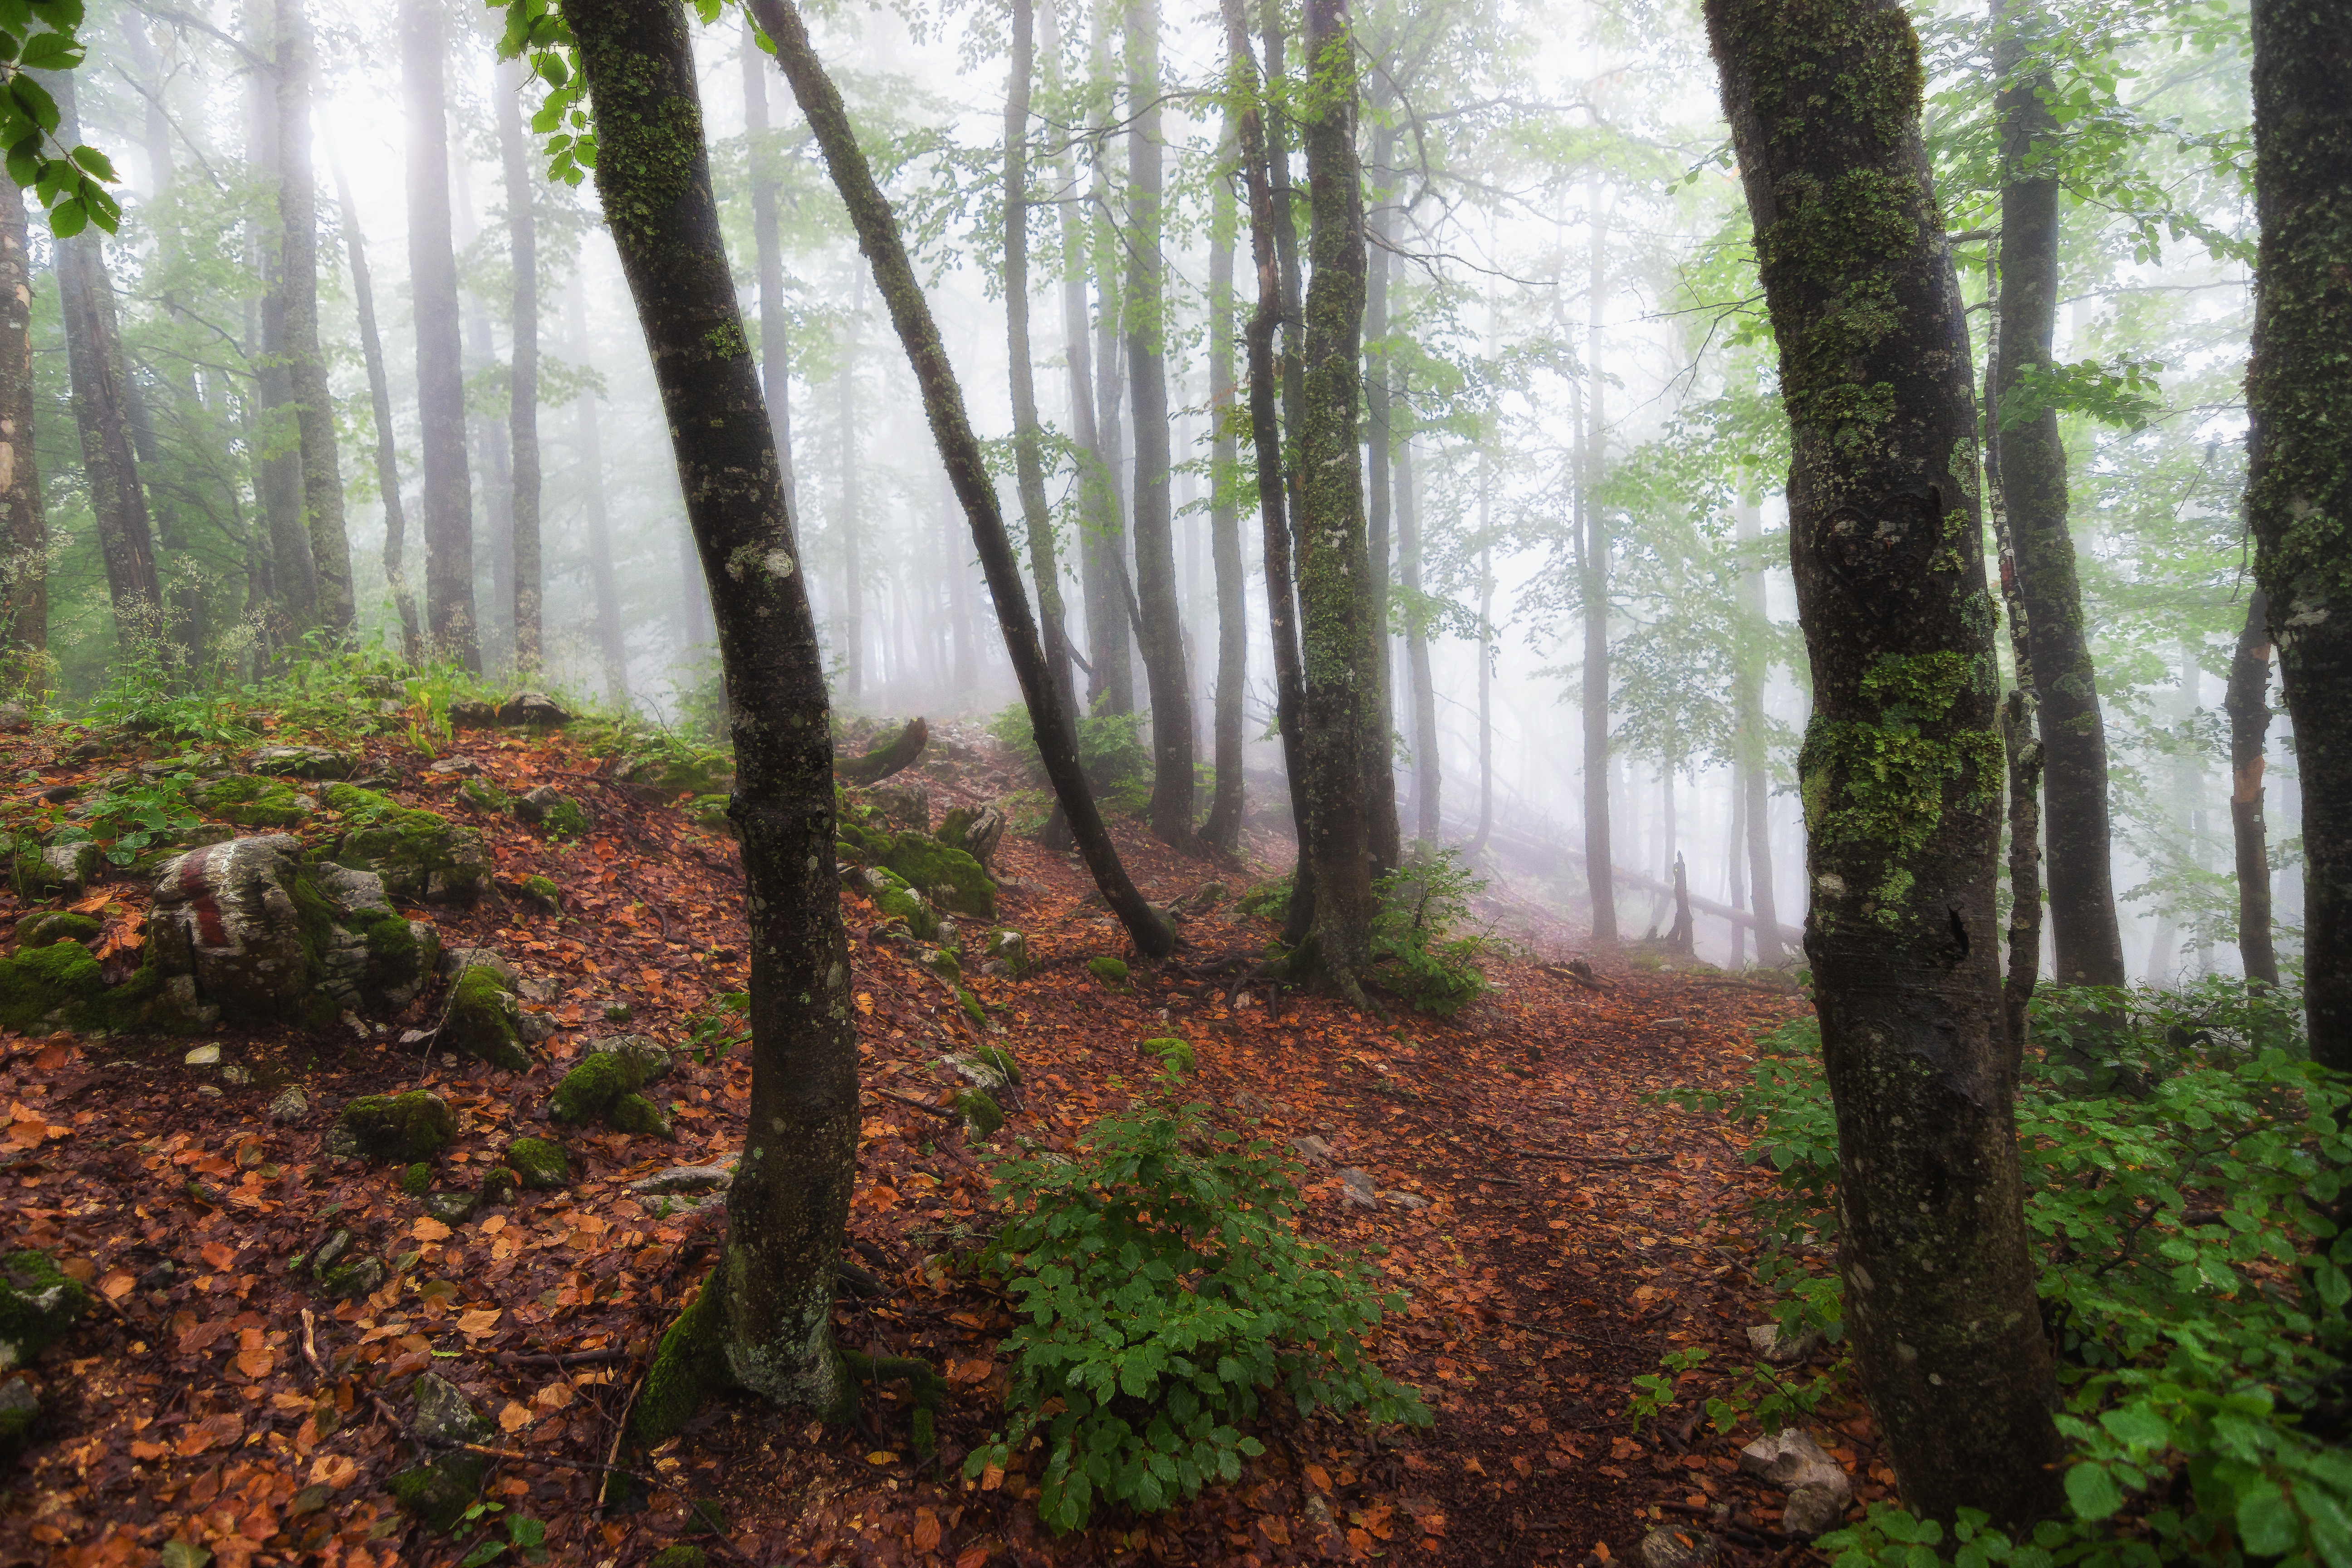
tree, forest, wilderness, trail, sunlight, leaf, jungle, autumn, spruce, rainforest, deciduous, wetland, grove, woodland, habitat, ecosystem, biome, old growth forest, natural environment, atmospheric phenomenon, woody plant, temperate broadleaf and mixed forest, temperate coniferous forest